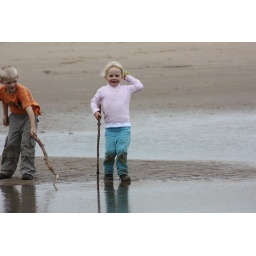
A day on the Freshfields near Liverpool with our inlaws, their dog Jas and our spaniel (Maggie) and pug (Parker).